Monika Lewczuk

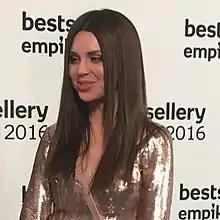
Lewczuk in 2017

Monika Lewczuk (born 10 June 1988) is a Polish singer, songwriter, former model and beauty queen who was crowned Miss Supranational 2011.